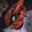
Label: lobster